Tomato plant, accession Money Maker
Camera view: bottom (45 deg); turntable rotation: 0 degrees
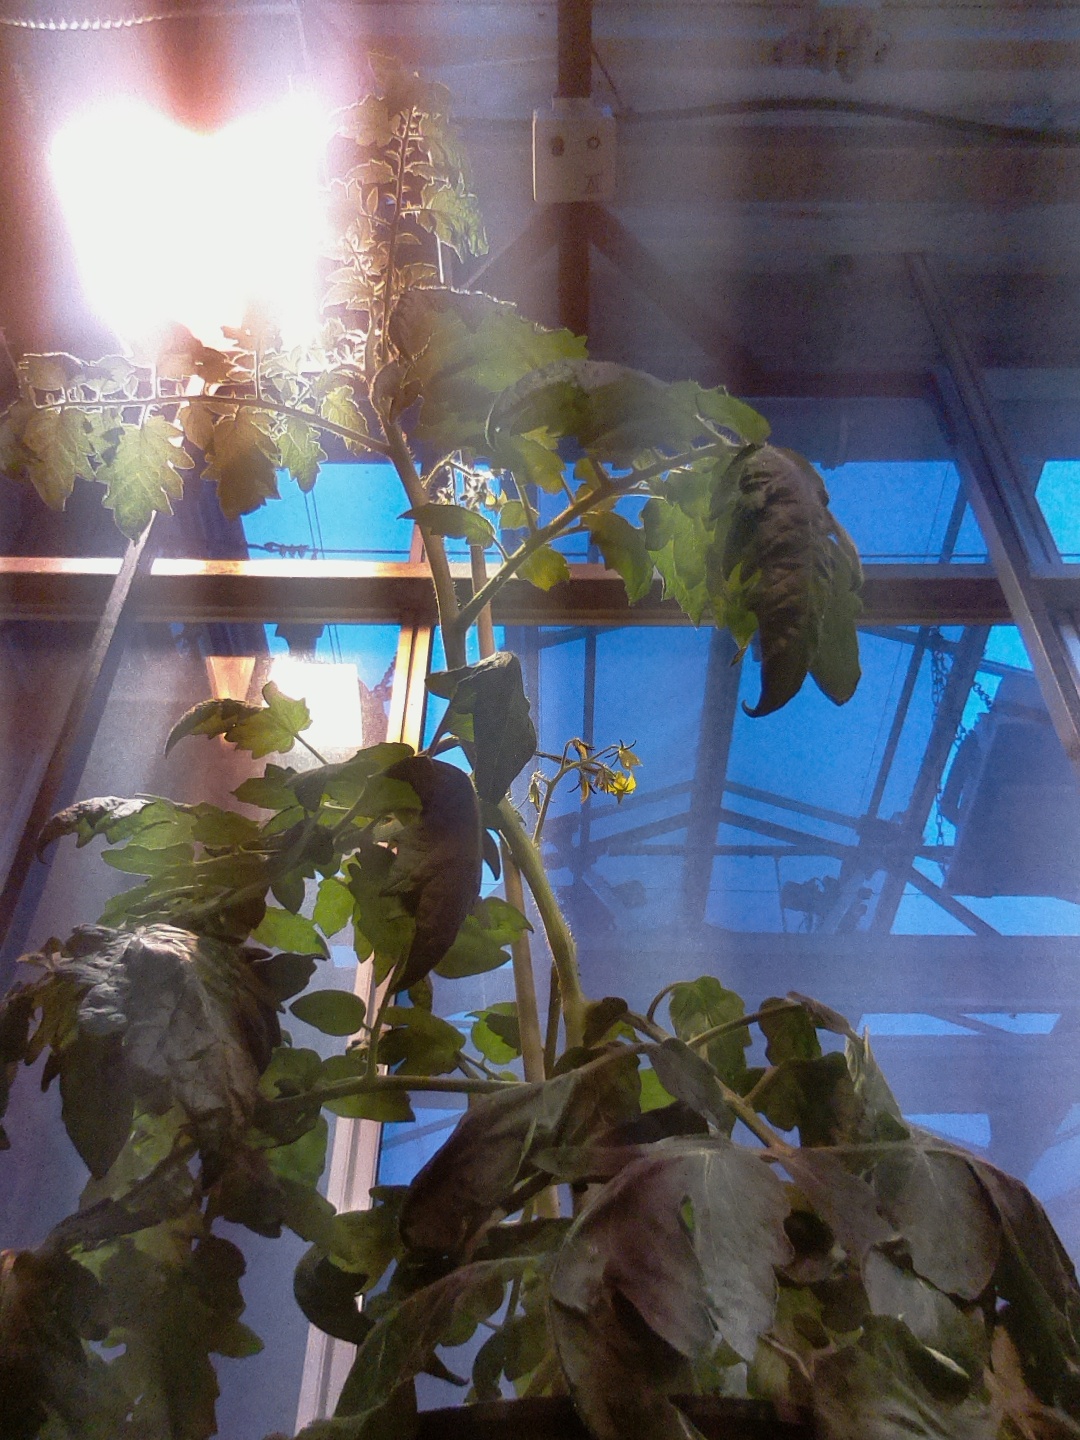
BBCH growth stage 66: Full flowering, 60%-70% of flowers open, more petals falling